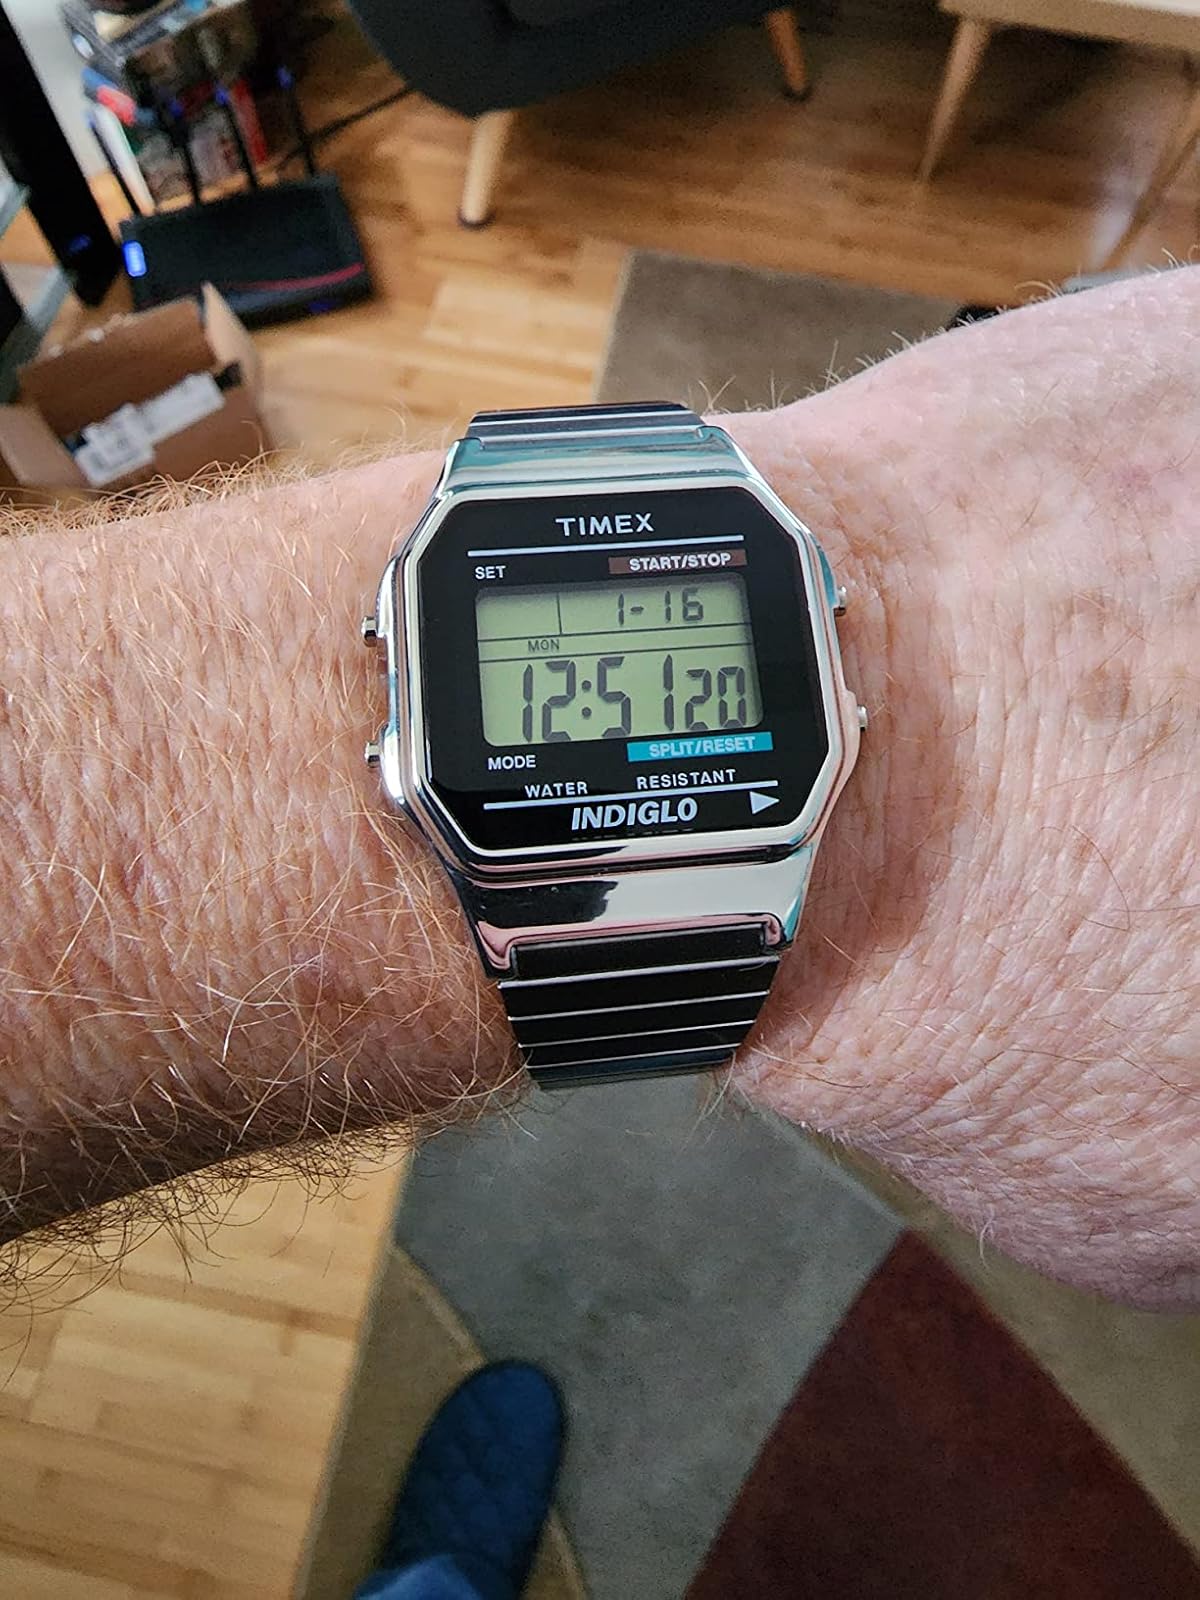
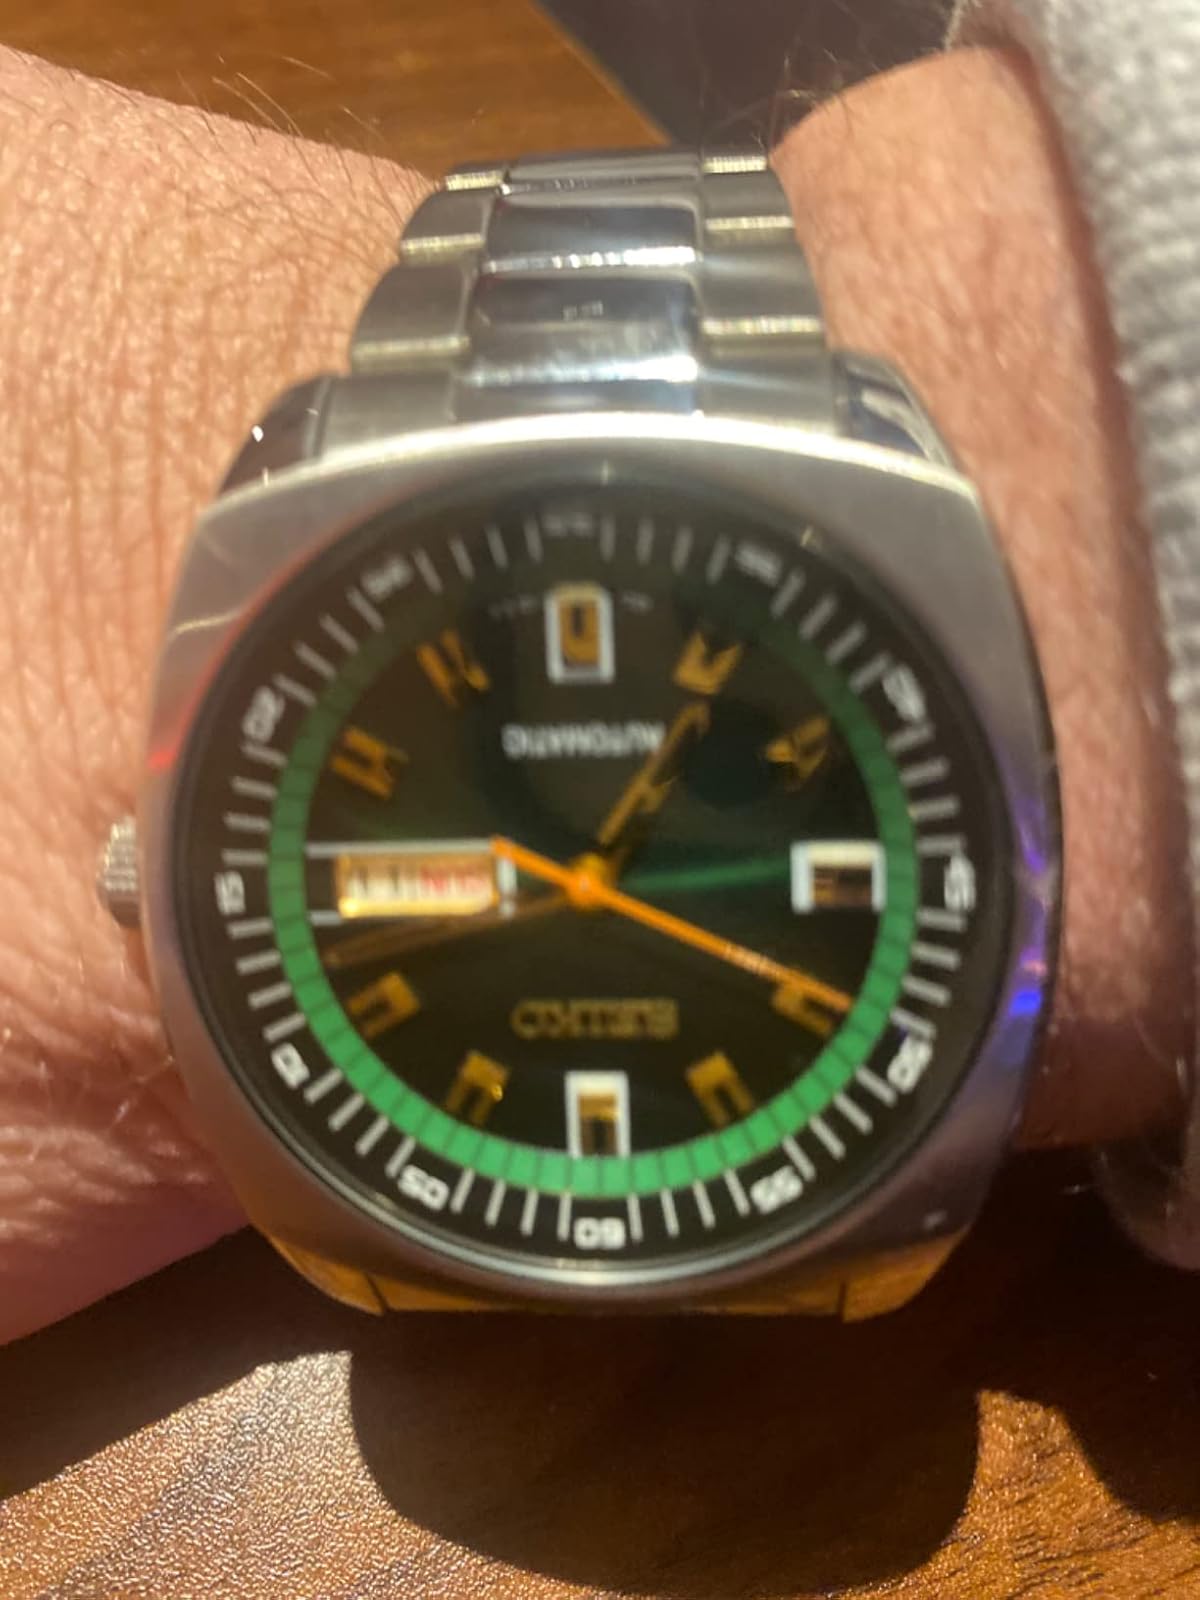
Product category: accessories_watch
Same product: no